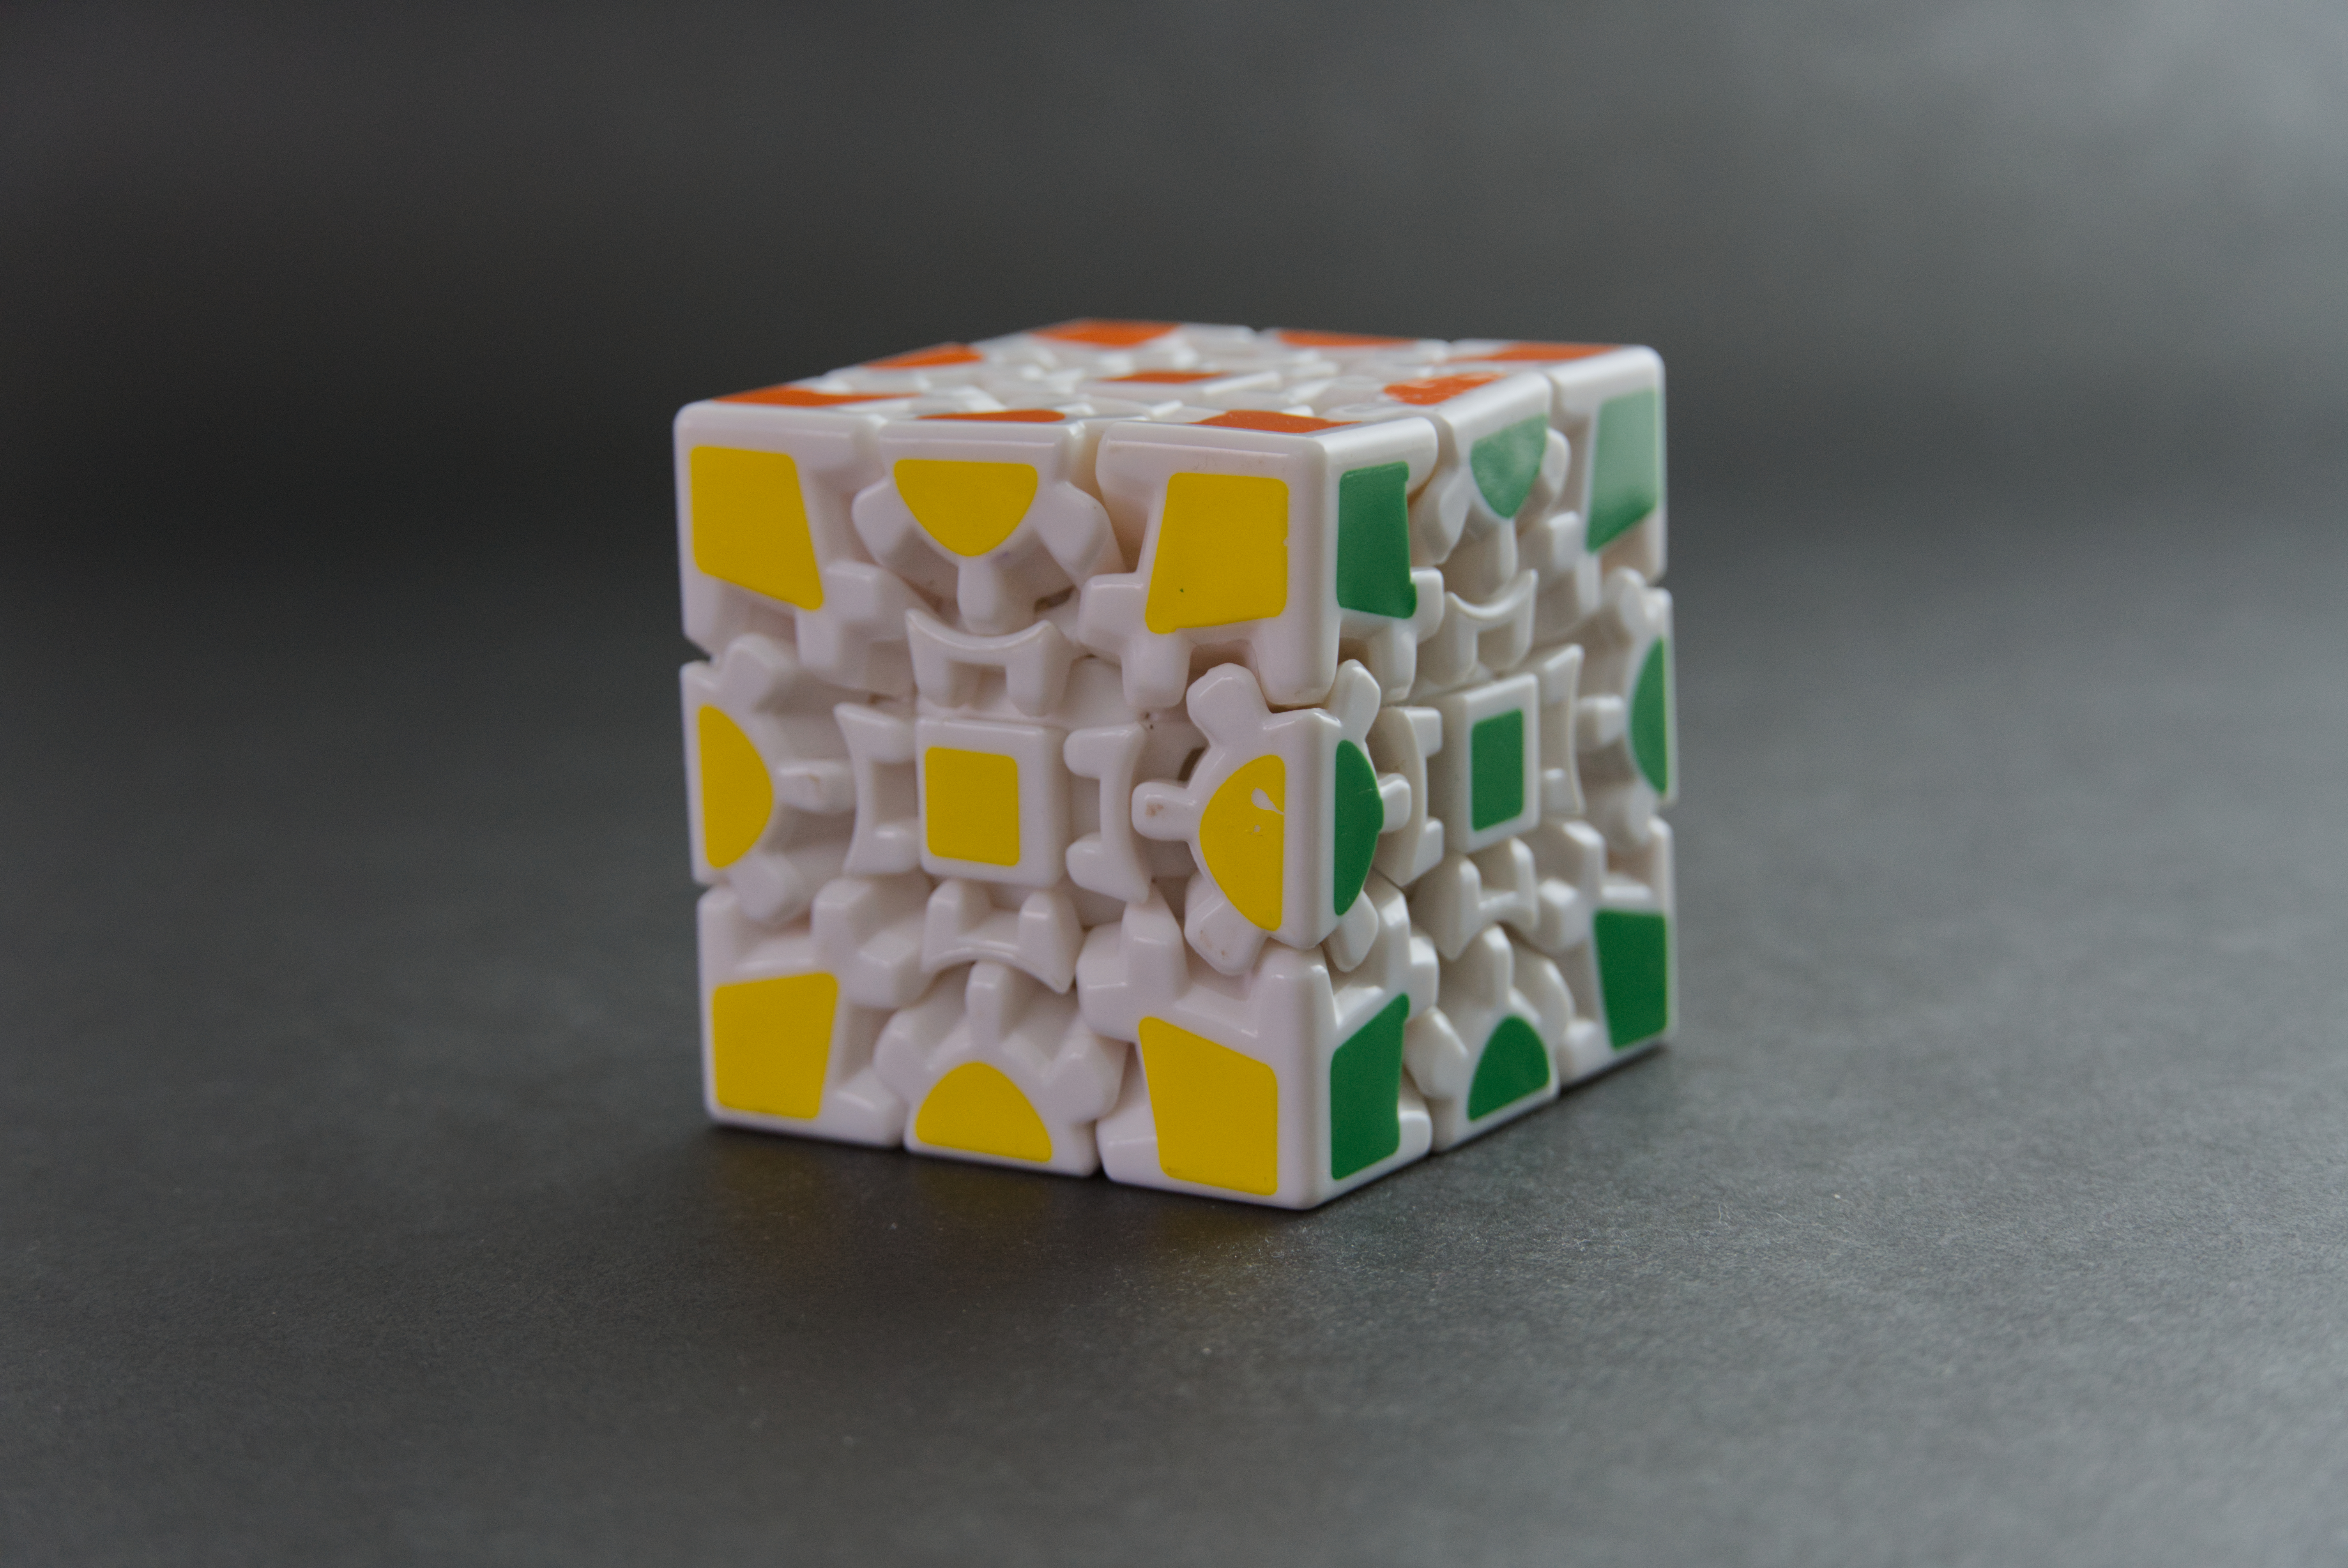
play, metal, toy, runaway, stand, stall, symmetry, toys, christmas market, puzzle, patience, rectangle, art, creative arts, natural material, font, plastic, fashion accessory, paper product, paper, electric blue, jewellery, educational toy, square, circle, Transparent material